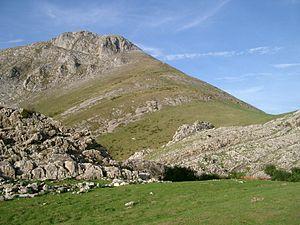
Le mont Txindoki, aussi appelé Larrunarri ou Ñañarri est une montagne du massif d'Aralar, sur la commune basque d'Amezketa, entre les provinces du Guipuscoa et de Navarre, située à 1 346 mètre d'altitude.
Les Montagnes basques constituent une petite chaîne située dans le nord de la péninsule Ibérique. Elles s'élèvent entre la cordillère Cantabrique à l’ouest et les Pyrénées à l’est. La chaîne traverse la communauté autonome du Pays basque. Cette chaîne de montagnes a une superficie de 7 200 km² avec une population de 1 483 572 habitants. Elle traverse 230 municipalités.